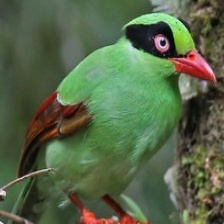
Species: GREEN MAGPIE
Scientific name: CISSA CHINENSIS
ImageNet parent category: magpie